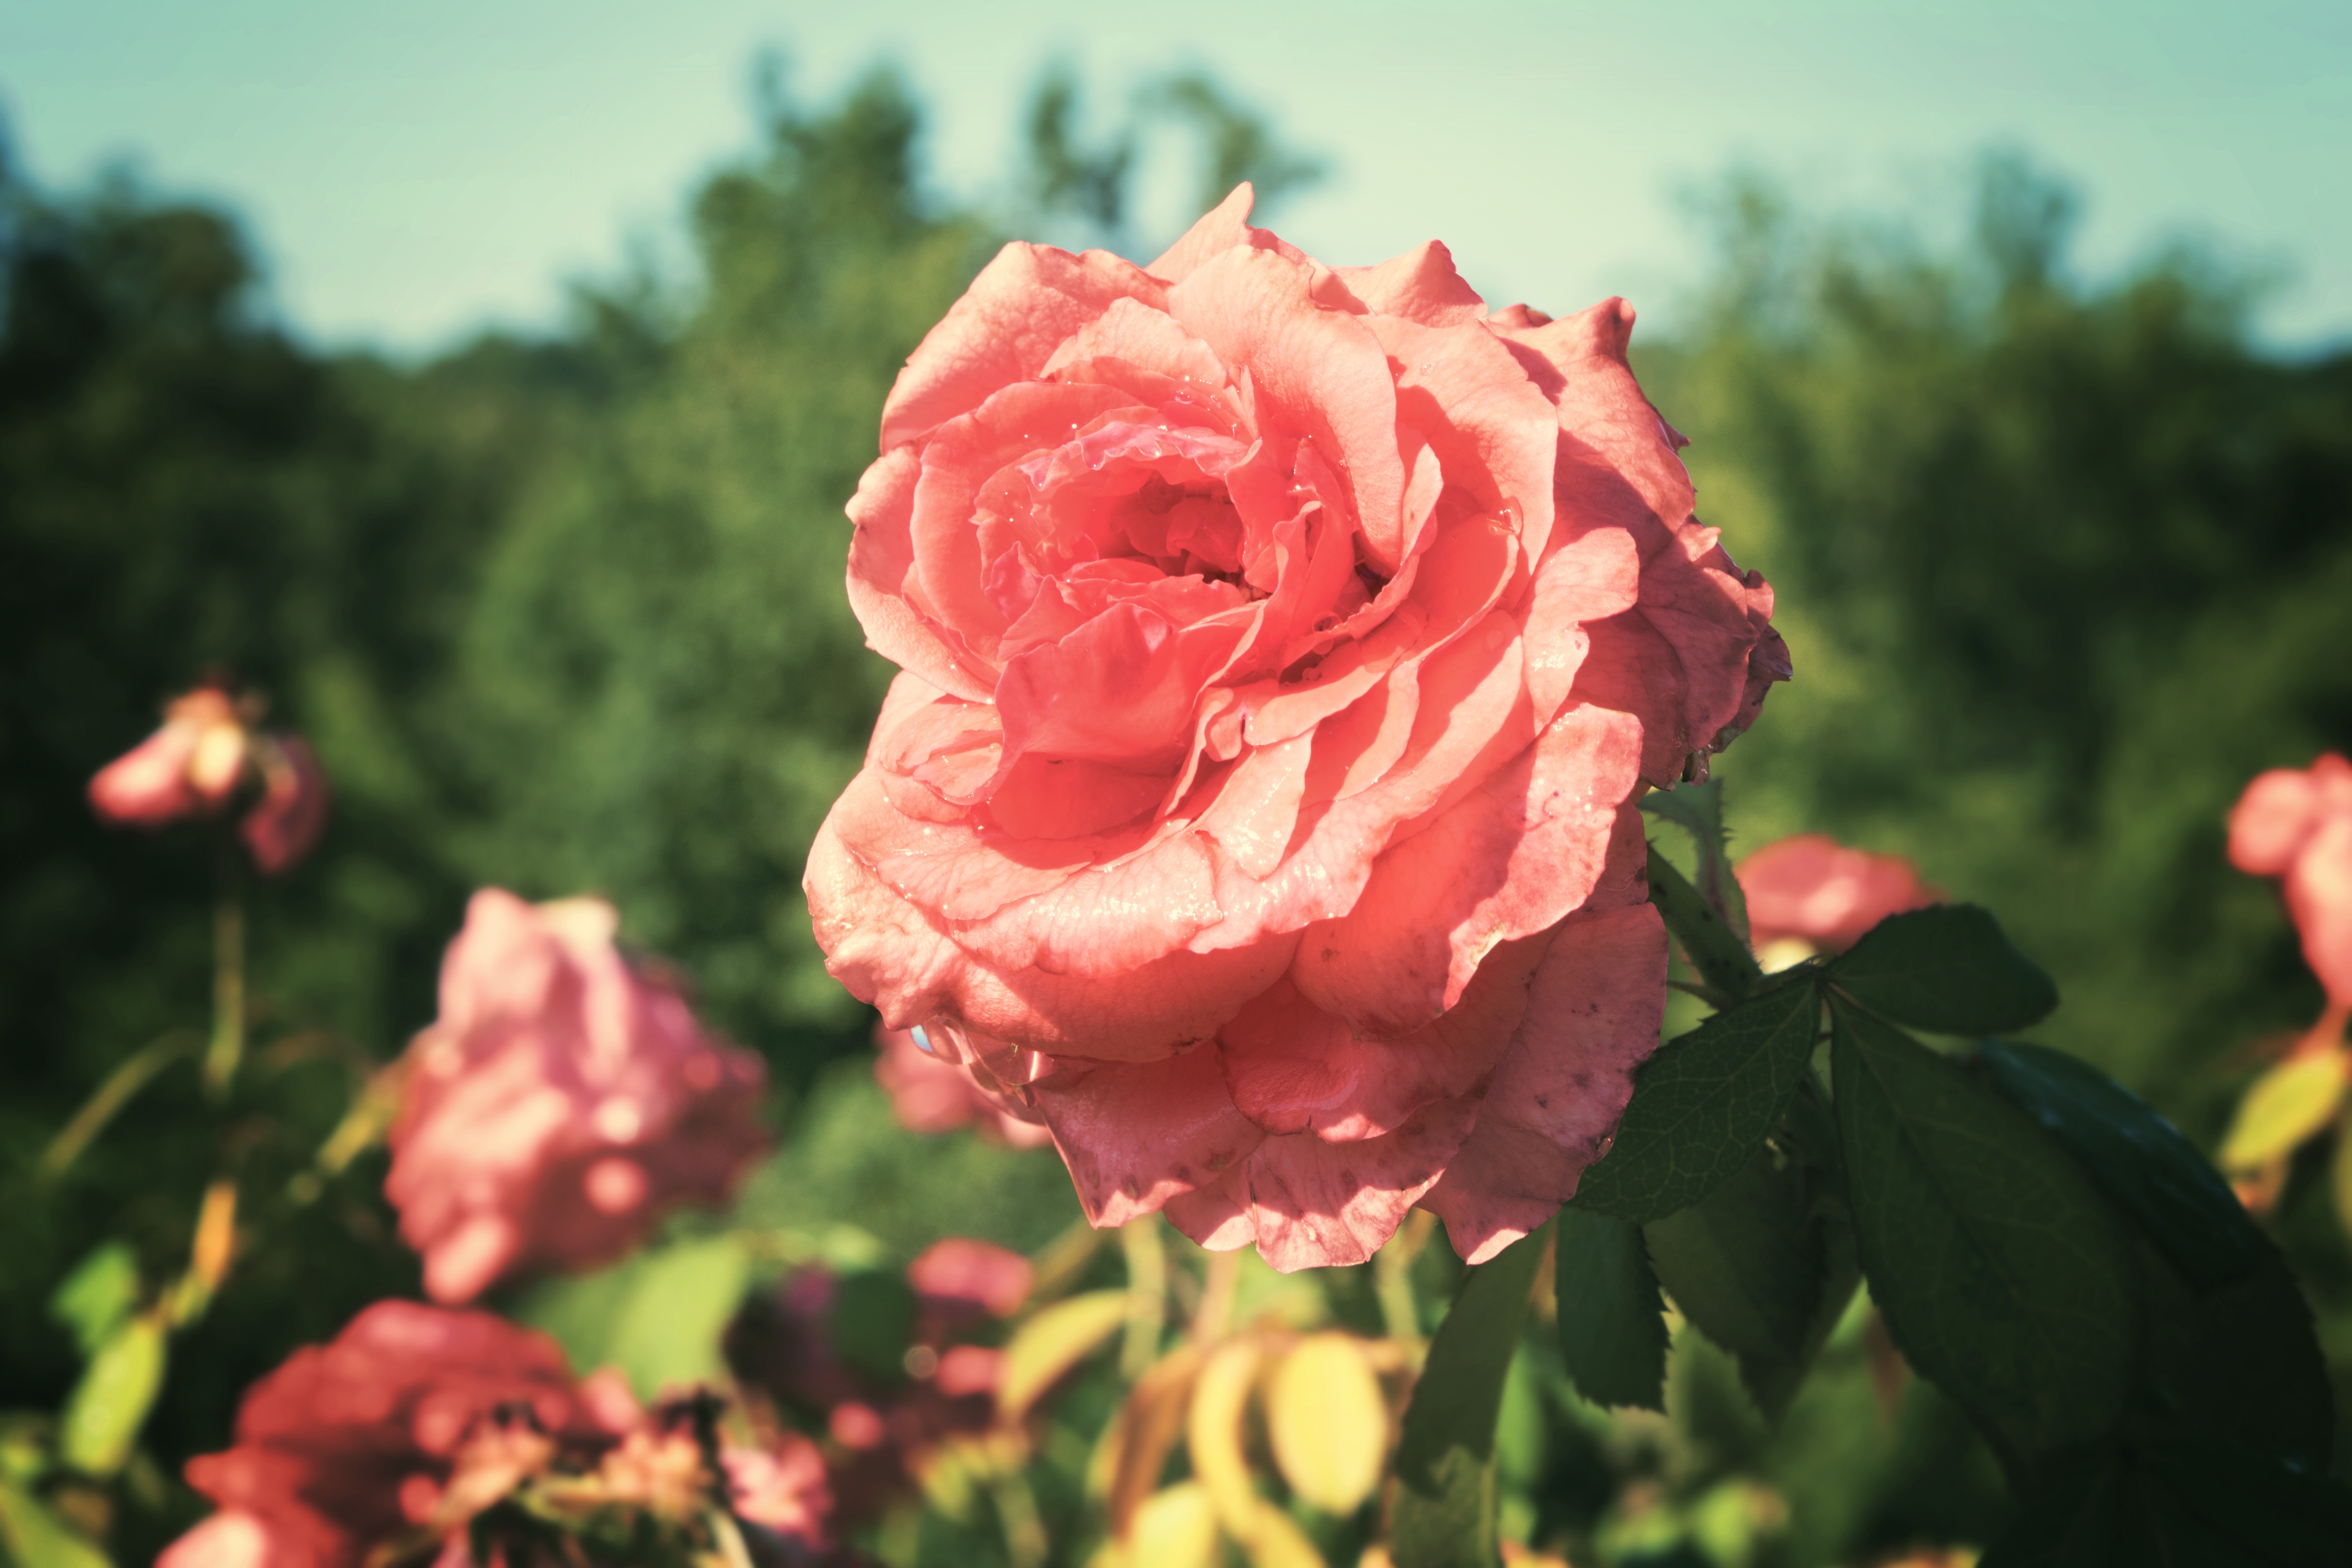
blossom, plant, flower, petal, rose, red, pink, flora, floribunda, macro photography, flowering plant, garden roses, rose family, land plant, rose order